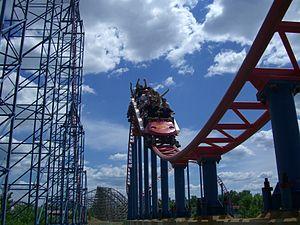
Superman - Ride Of Steel sont des méga montagnes russes du parc Six Flags America, situé à Largo, près de Washington, au sud de Baltimore, dans le Maryland, aux États-Unis.